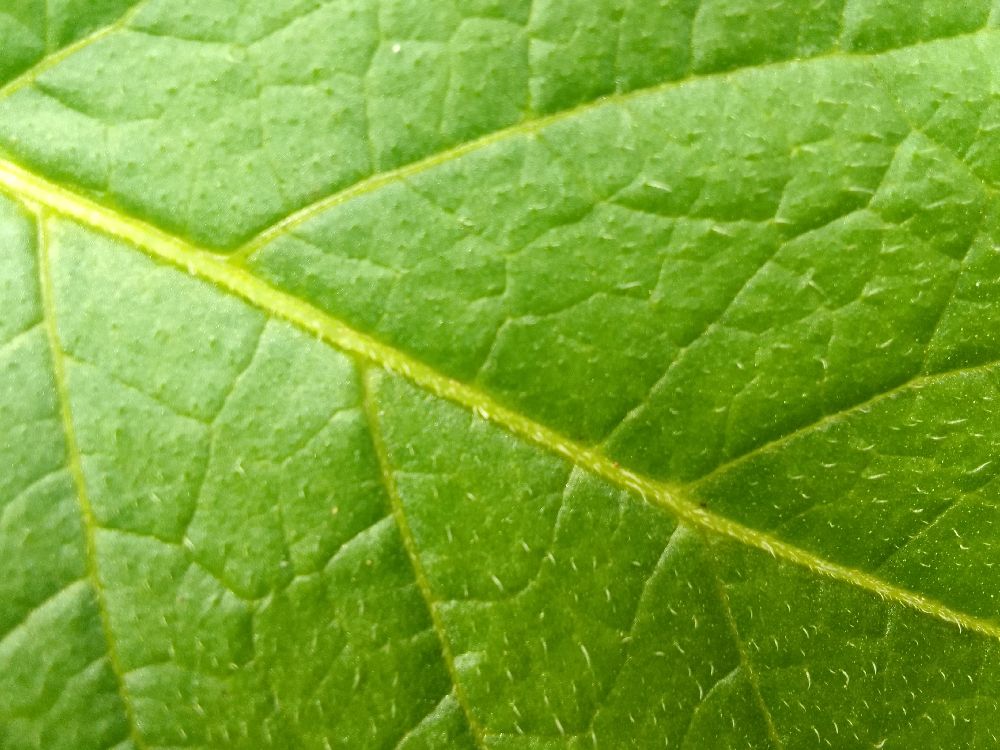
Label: Healthy